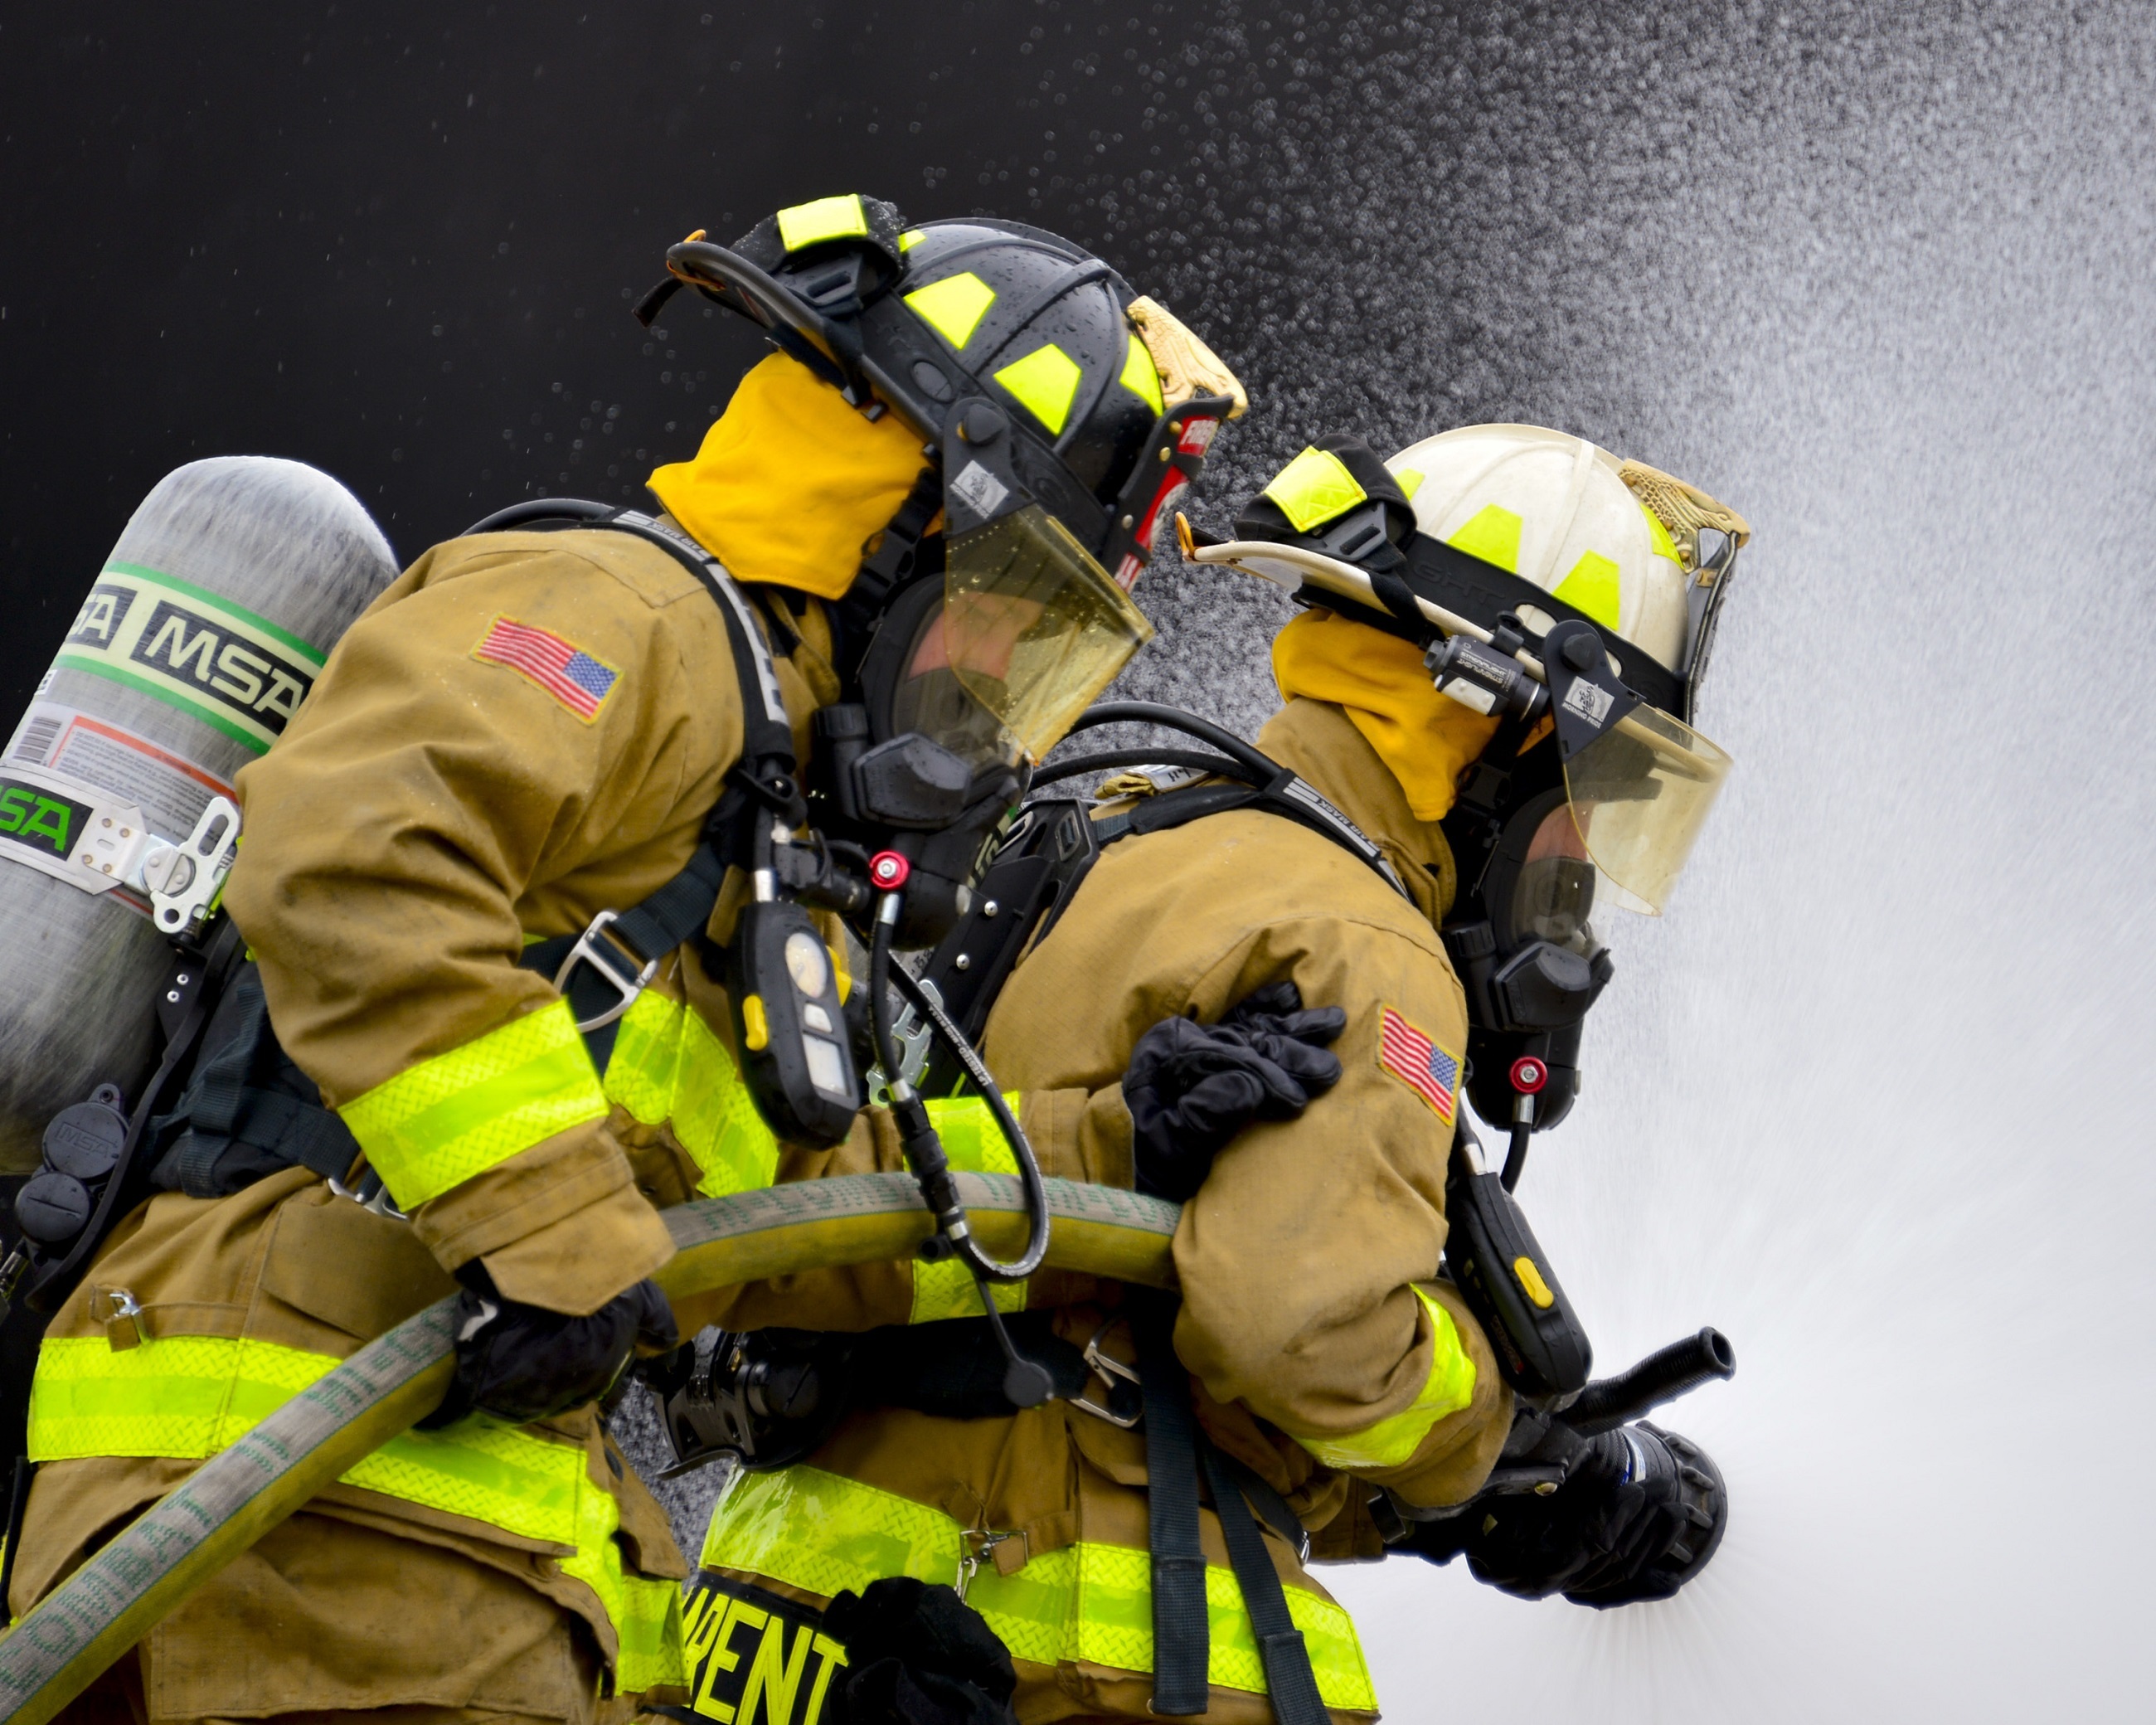
water, person, smoke, portrait, equipment, training, fire, profession, heat, burn, monitor, helmet, hot, hose, flames, dangerous, firefighter, firefighters, rescue, firemen